Jordan Lupin

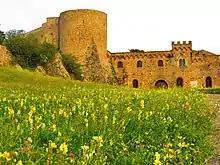
The Norman castle at Bovino, the centre of Jordan's county in mainland southern Italy.

In Palermo in May 1183, Jordan witnessed the royal diploma permitting the marriage of Roger of Tarsia and Maria, daughter of Robert Malconvenant. By the later 1180s, he was a member of the royal bodyguard. In March 1187, he was the royal seneschal ("regis senescalcus") under William II. He was also the lord of Tavis, that is, the region around Mount Altesina in the Heraean Mountains of central Sicily. In the succession dispute that followed William's death in 1189, he supported Tancred, who rewarded him with the county of Bovino. This county was a new creation, having been carved out of the south of the county of Loritello. It also included Deliceto, Montellere and Monterisi. The historian Errico Cuozzo suggests that Jordan was only granted the county of Bovino as compensation for the loss of Messina.